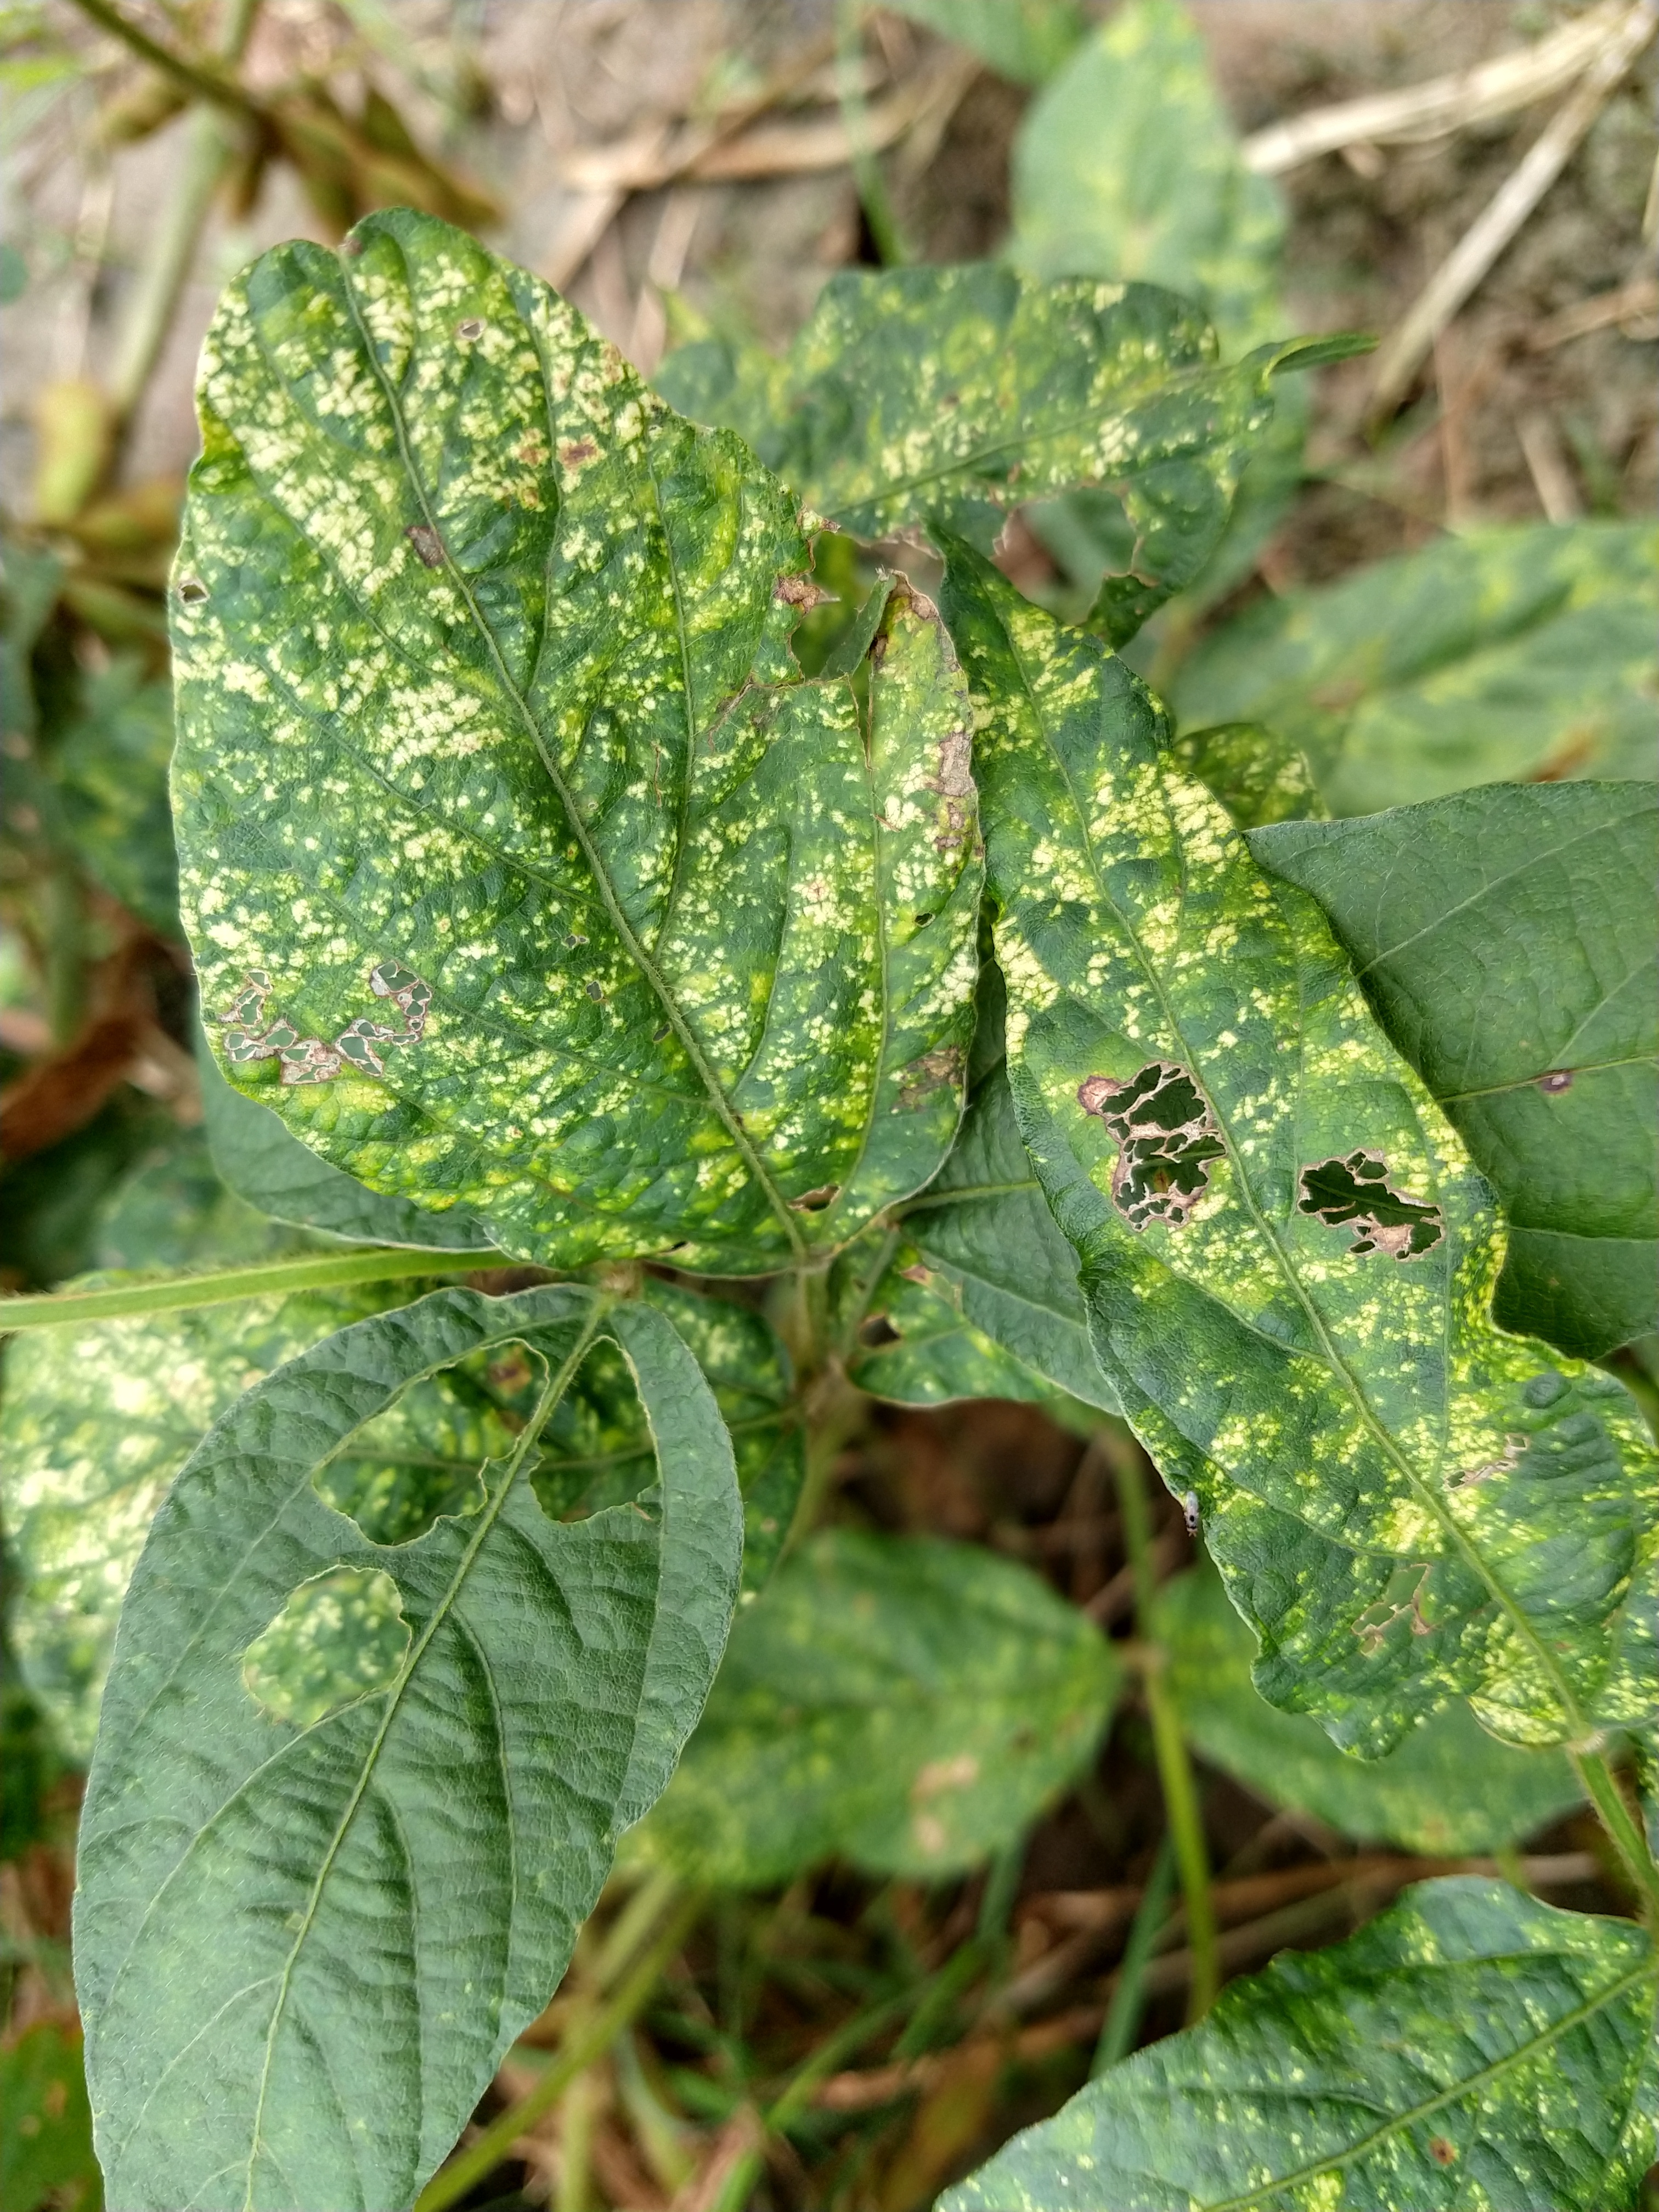
Label: Disease